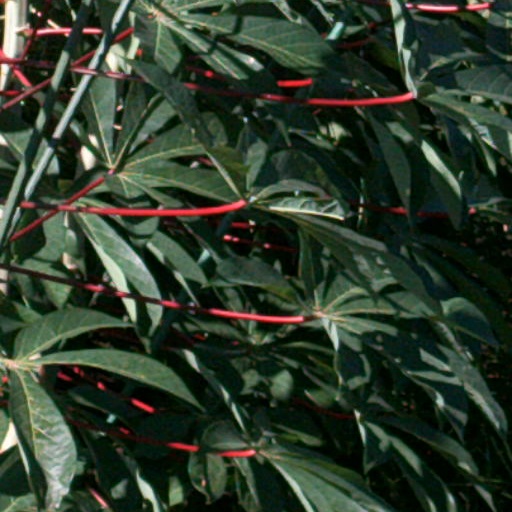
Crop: cassava